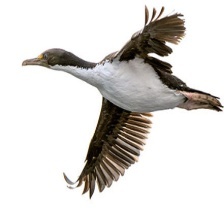
Species: IMPERIAL SHAQ
Scientific name: LEUCOCARBO ATRICEPS